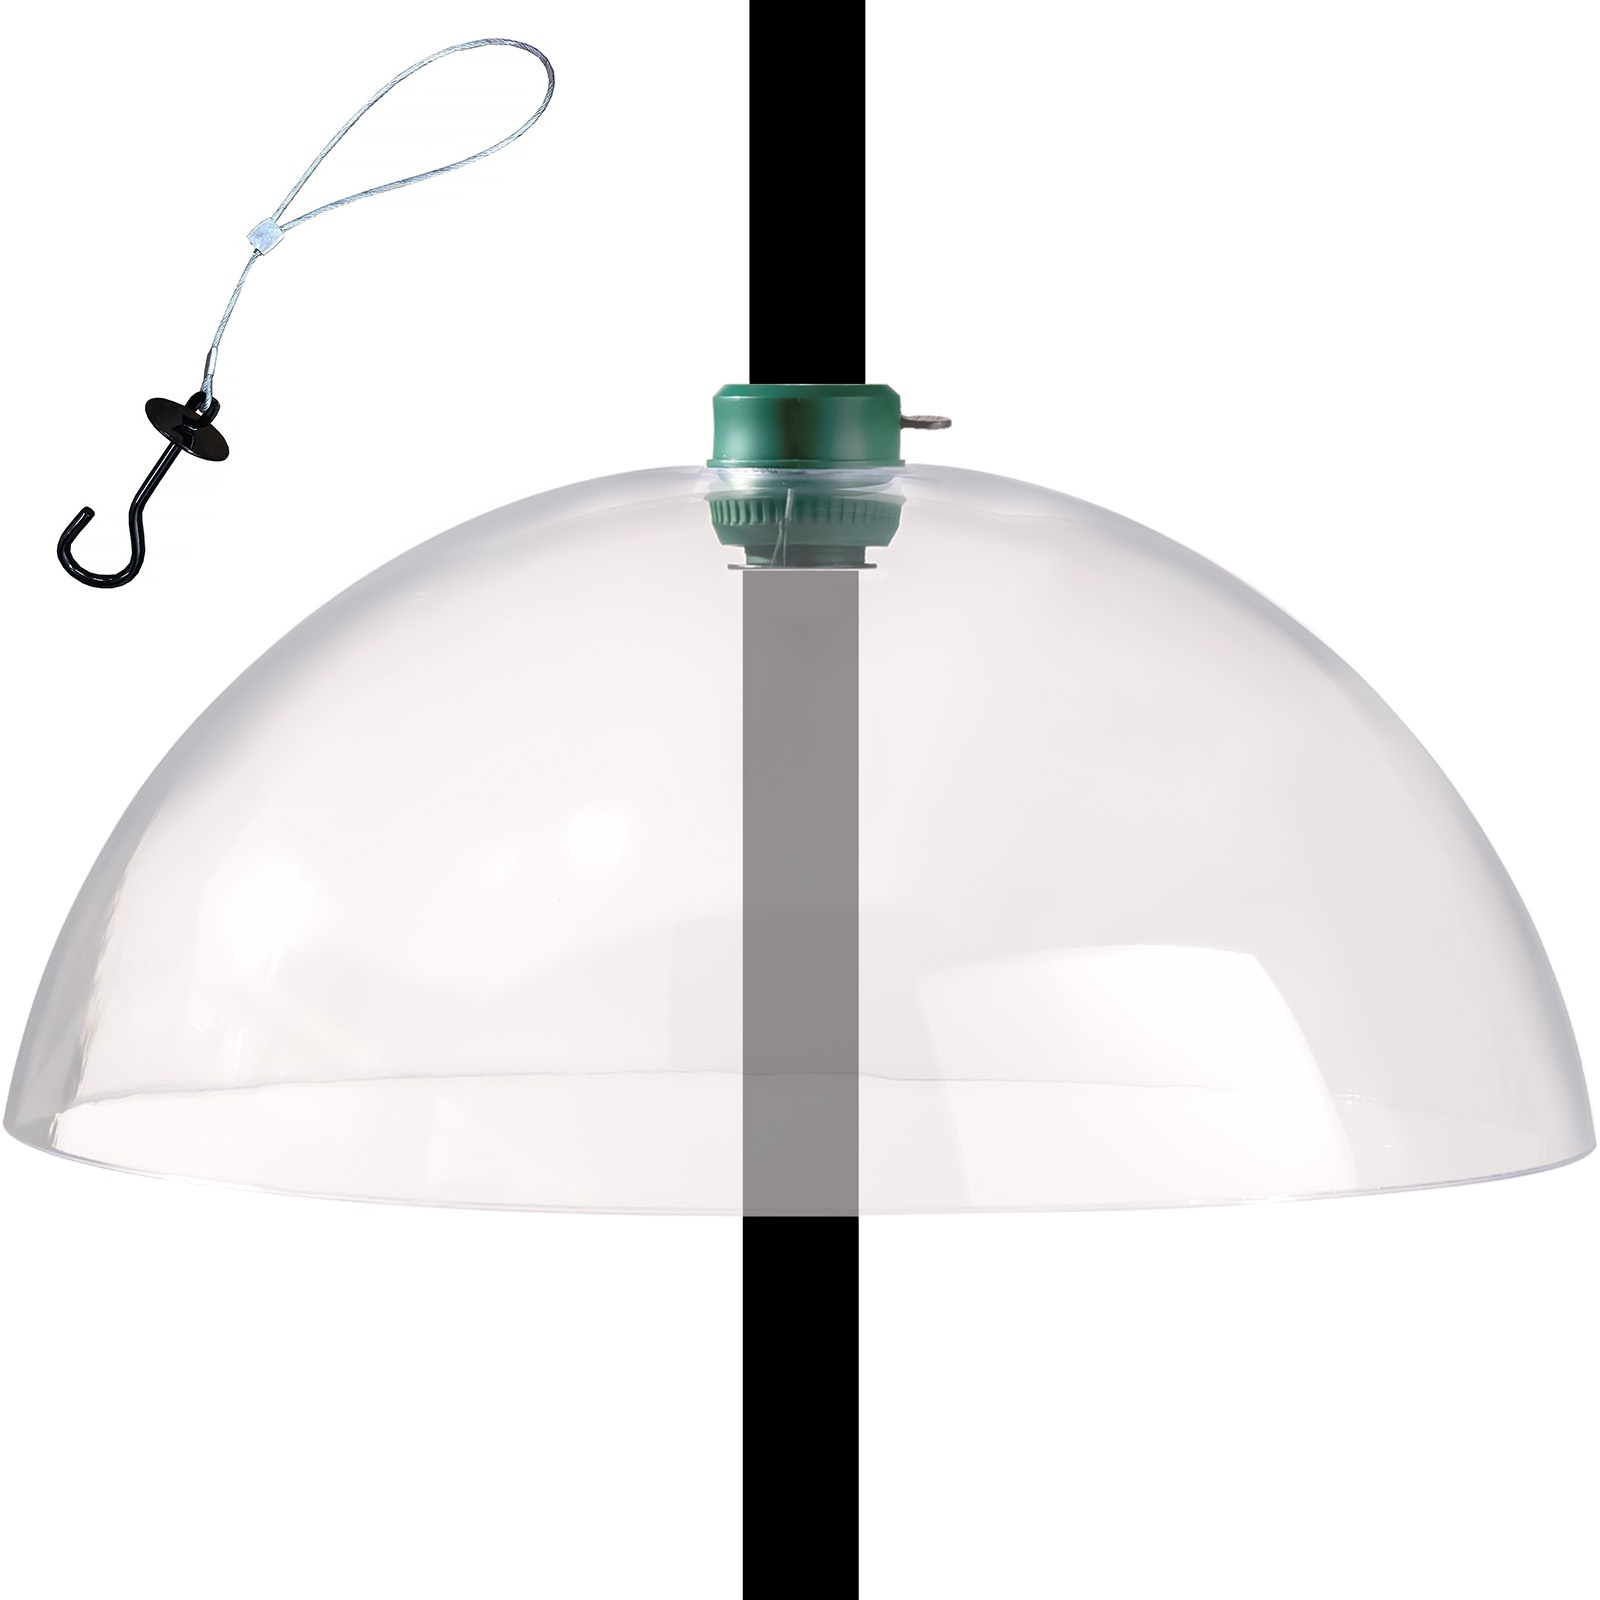
Squirrel Proof Bird Feeder Dome Clear Plastic Baffle for Garden Use
Keep your bird feeding station safe from pesky intruders with our clear Squirrel Baffle Dome, crafted from high-quality polycarbonate plastic. This transparent, smooth-surfaced dome is specially shaped to deter squirrels and other vermin from climbing poles or accessing bird feeders—providing uninterrupted feeding time for your garden's feathered visitors. This squirrel guard is compatible with most bird feeder poles and setups, featuring three adaptable fixtures to fit pole diameters of 1.2cm, 2.2cm, and 2.55cm. With an included tightening key, installation is simple and secure. Whether mounted under a feeder or above, this baffle dome is a durable and effective way to protect your avian sanctuary year-round.
Brand: Crystals
Category: Home & Garden > Decor > Bird & Wildlife Feeder Accessories > Squirrel Guards